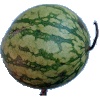
Label: watermelon